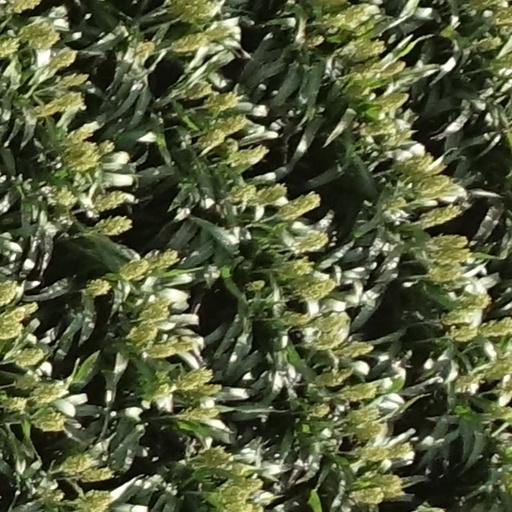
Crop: sorghum